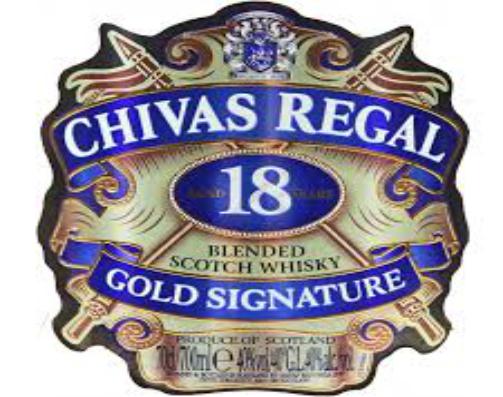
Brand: CHIVAS REGAL
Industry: Food